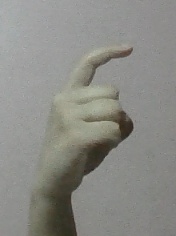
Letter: ra